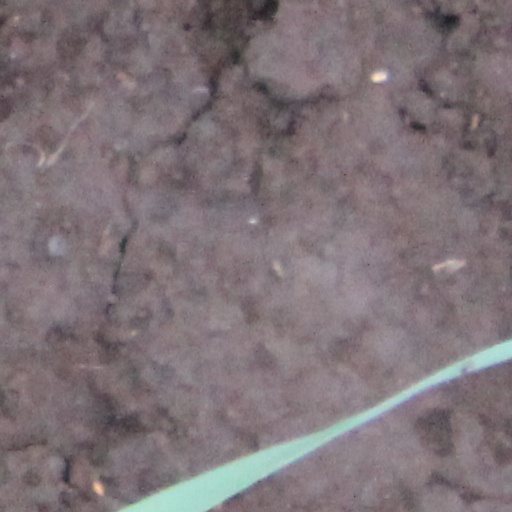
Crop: wheat